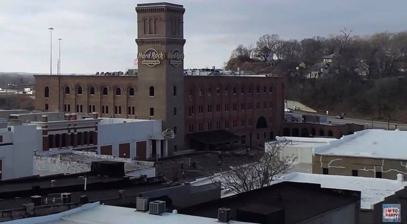
Building: Hard Rock Hotel & Casino Sioux City
Country: United States of America
Year built: 2014
Hard Rock Hotel & Casino Sioux City Location Sioux City , Iowa Address 111 3rd St Opening date August 1, 2014 ( 2014-08-01 ) No. of rooms 54 Total gaming space 45,000 sq ft (4,200 m 2 ) Signature attractions Anthem Battery Park Notable restaurants World Tour Buffet Main + Abbey Fuel American Grill Casino type Land-based Owner Churchill Downs, Inc. Operating license holder Missouri River Historical Development, Inc. Coordinates 42°29′36″N 96°24′42″W / 42.49333°N 96.41167°W / 42.49333; -96.41167 Website Official Site Hard Rock Hotel & Casino Sioux City is a casino hotel in Sioux City, Iowa . It is owned and operated by Churchill Downs, Inc. History The proposal for Hard Rock Casino Sioux City was announced in October 2012. The $100-million project would be developed by Warner Gaming, the operator of the Hard Rock Hotel & Casino Las Vegas . The plan was later modified to include a boutique hotel component. The Hard Rock was one of four applications submitted for the one available casino license in Woodbury County , competing against a bid from Ho-Chunk Inc. and two bids from Penn National Gaming . Peninsula Pacific Entertainment joined as an investor in the project in January 2013. In April 2013, the Iowa Racing and Gaming Commission selected the Hard Rock over the other proposals. The Hard Rock opened August 1, 2014 in downtown Sioux City. The casino is land-based, as Iowa no longer requires casinos to be built on riverboats. The opening came after some controversy from the now-defunct Argosy Casino Sioux City , who had its license revoked by the Iowa Racing & Gaming Commission in 2014. Peninsula Pacific bought out Warner's stake in the property in 2020. In 2022, Peninsula Pacific sold the bulk of its assets, including the Hard Rock, to Churchill Downs, Inc. Property information The 45,000 sq ft (4,200 m 2 ) gaming floor consists of over 850 slot machines and 25 table games. The hotel, housed in the historic Battery Building, has 54 rooms. There are two restaurants: Main + Abbey and Fuel American Grill. Sports betting was legalized in Iowa in August 2019, and Hard Rock began accepting bets on September 20, 2019. See also List of casinos in Iowa References